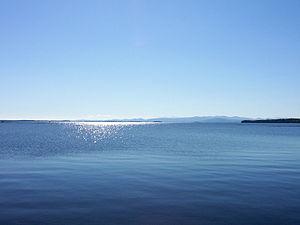
Champ, ou plus familièrement « Champy », est une créature lacustre à l'existence non-démontrée qui vivrait ou aurait vécu dans le lac Champlain, à la frontière entre les États américains du Vermont et de New York, et la province canadienne du Québec. Les plus anciennes mentions de ce monstre remontent à la découverte par Samuel de Champlain du lac qui porte ensuite son nom. L'explorateur français, fondateur de Québec, rapporte en 1609 la présence dans ce lac de grandes créatures que les Abénaquis appelaient « tatoskok » ou « chaousarou », et qu'il aurait lui-même aperçues. Toutefois, ses écrits sont très largement réinterprétés dans les années 1980.